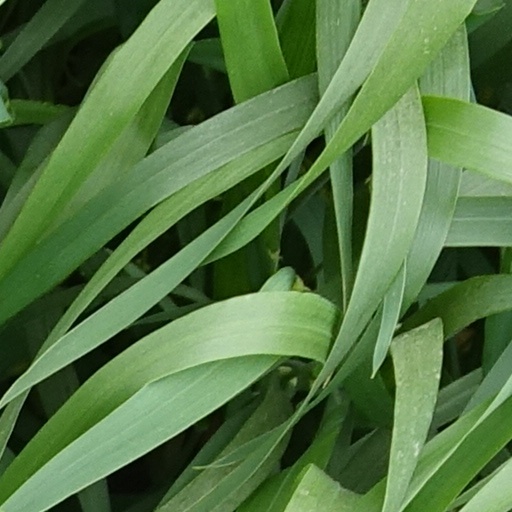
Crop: wheat